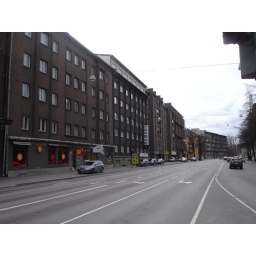
Kristi's mum's place is located in the building with a giant keyboard attached to the side.